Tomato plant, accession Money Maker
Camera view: horizontal (90 deg, fisheye); turntable rotation: 60 degrees
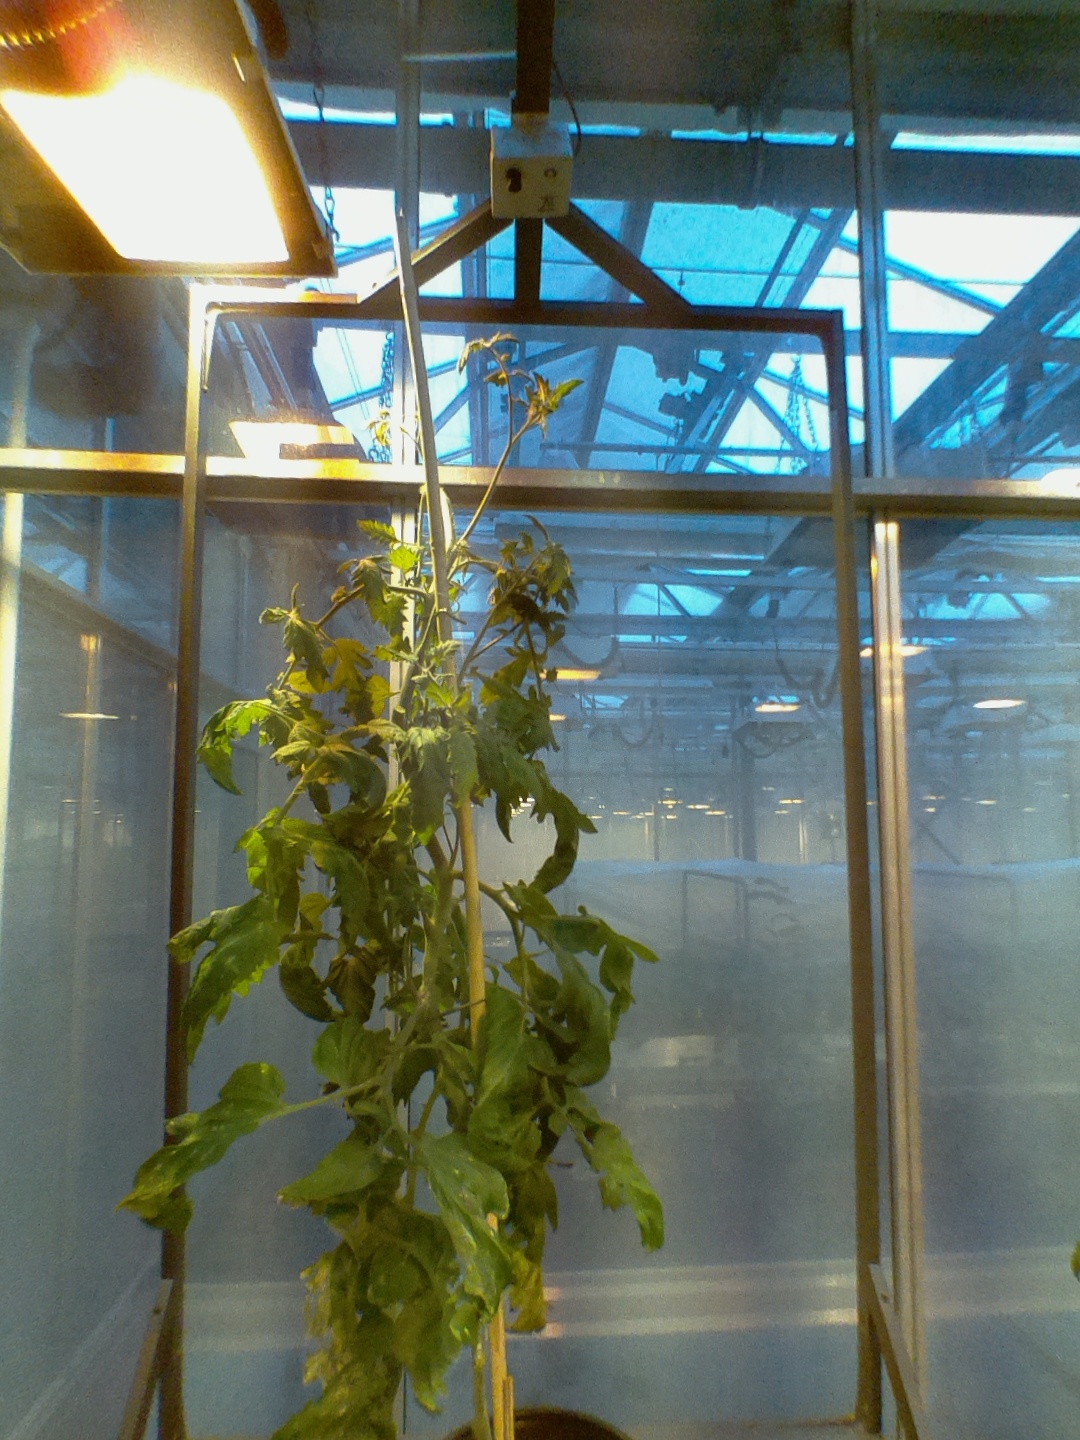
BBCH growth stage 74: 40%-50% of final fruit size